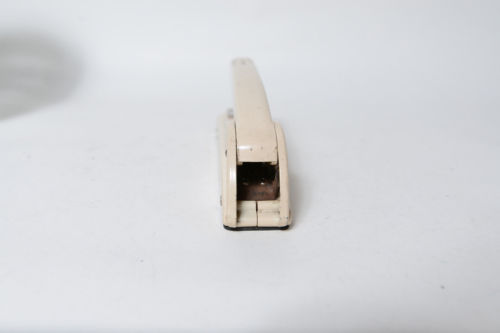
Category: stapler